Pilsner Urquell Brewery

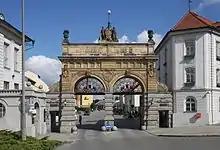
Pilsner Urquell Brewery main gate

The brewery was founded in 1839 by both local Czech-speaking and German-speaking citizens in Bohemian city of Plzeň as (citizens' brewery, later translated to "Měšťanský pivovar" in Czech). The first beer was brewed here in 1842 by Bavarian brewer Josef Groll. In 1859, “Pilsner Bier” was registered as a brand name at the local Chamber of Commerce and Trade. In 1869, a competitor was founded as a joint stock company, later known as Gambrinus. In 1898 the German trademark "Urquell" and Czech trademark "Prazdroj" were created, to underline the claim of being the older, original source of Pilsner beer. In 1932 "Měšťanský pivovar" merged with "Plzeňské akciové pivovary". In 1946, the brewery was nationalized under the name "Plzeňské pivovary" (Plzeň breweries).